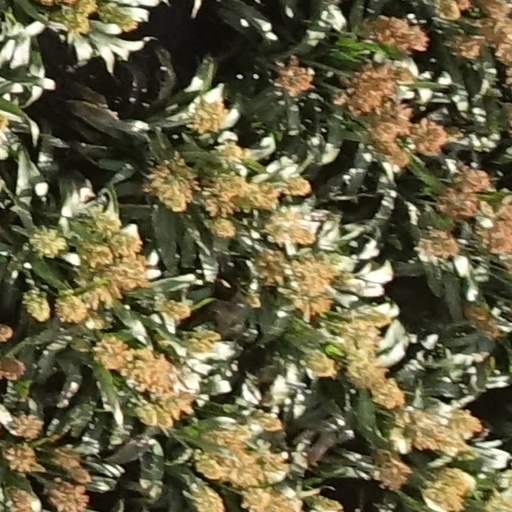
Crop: sorghum